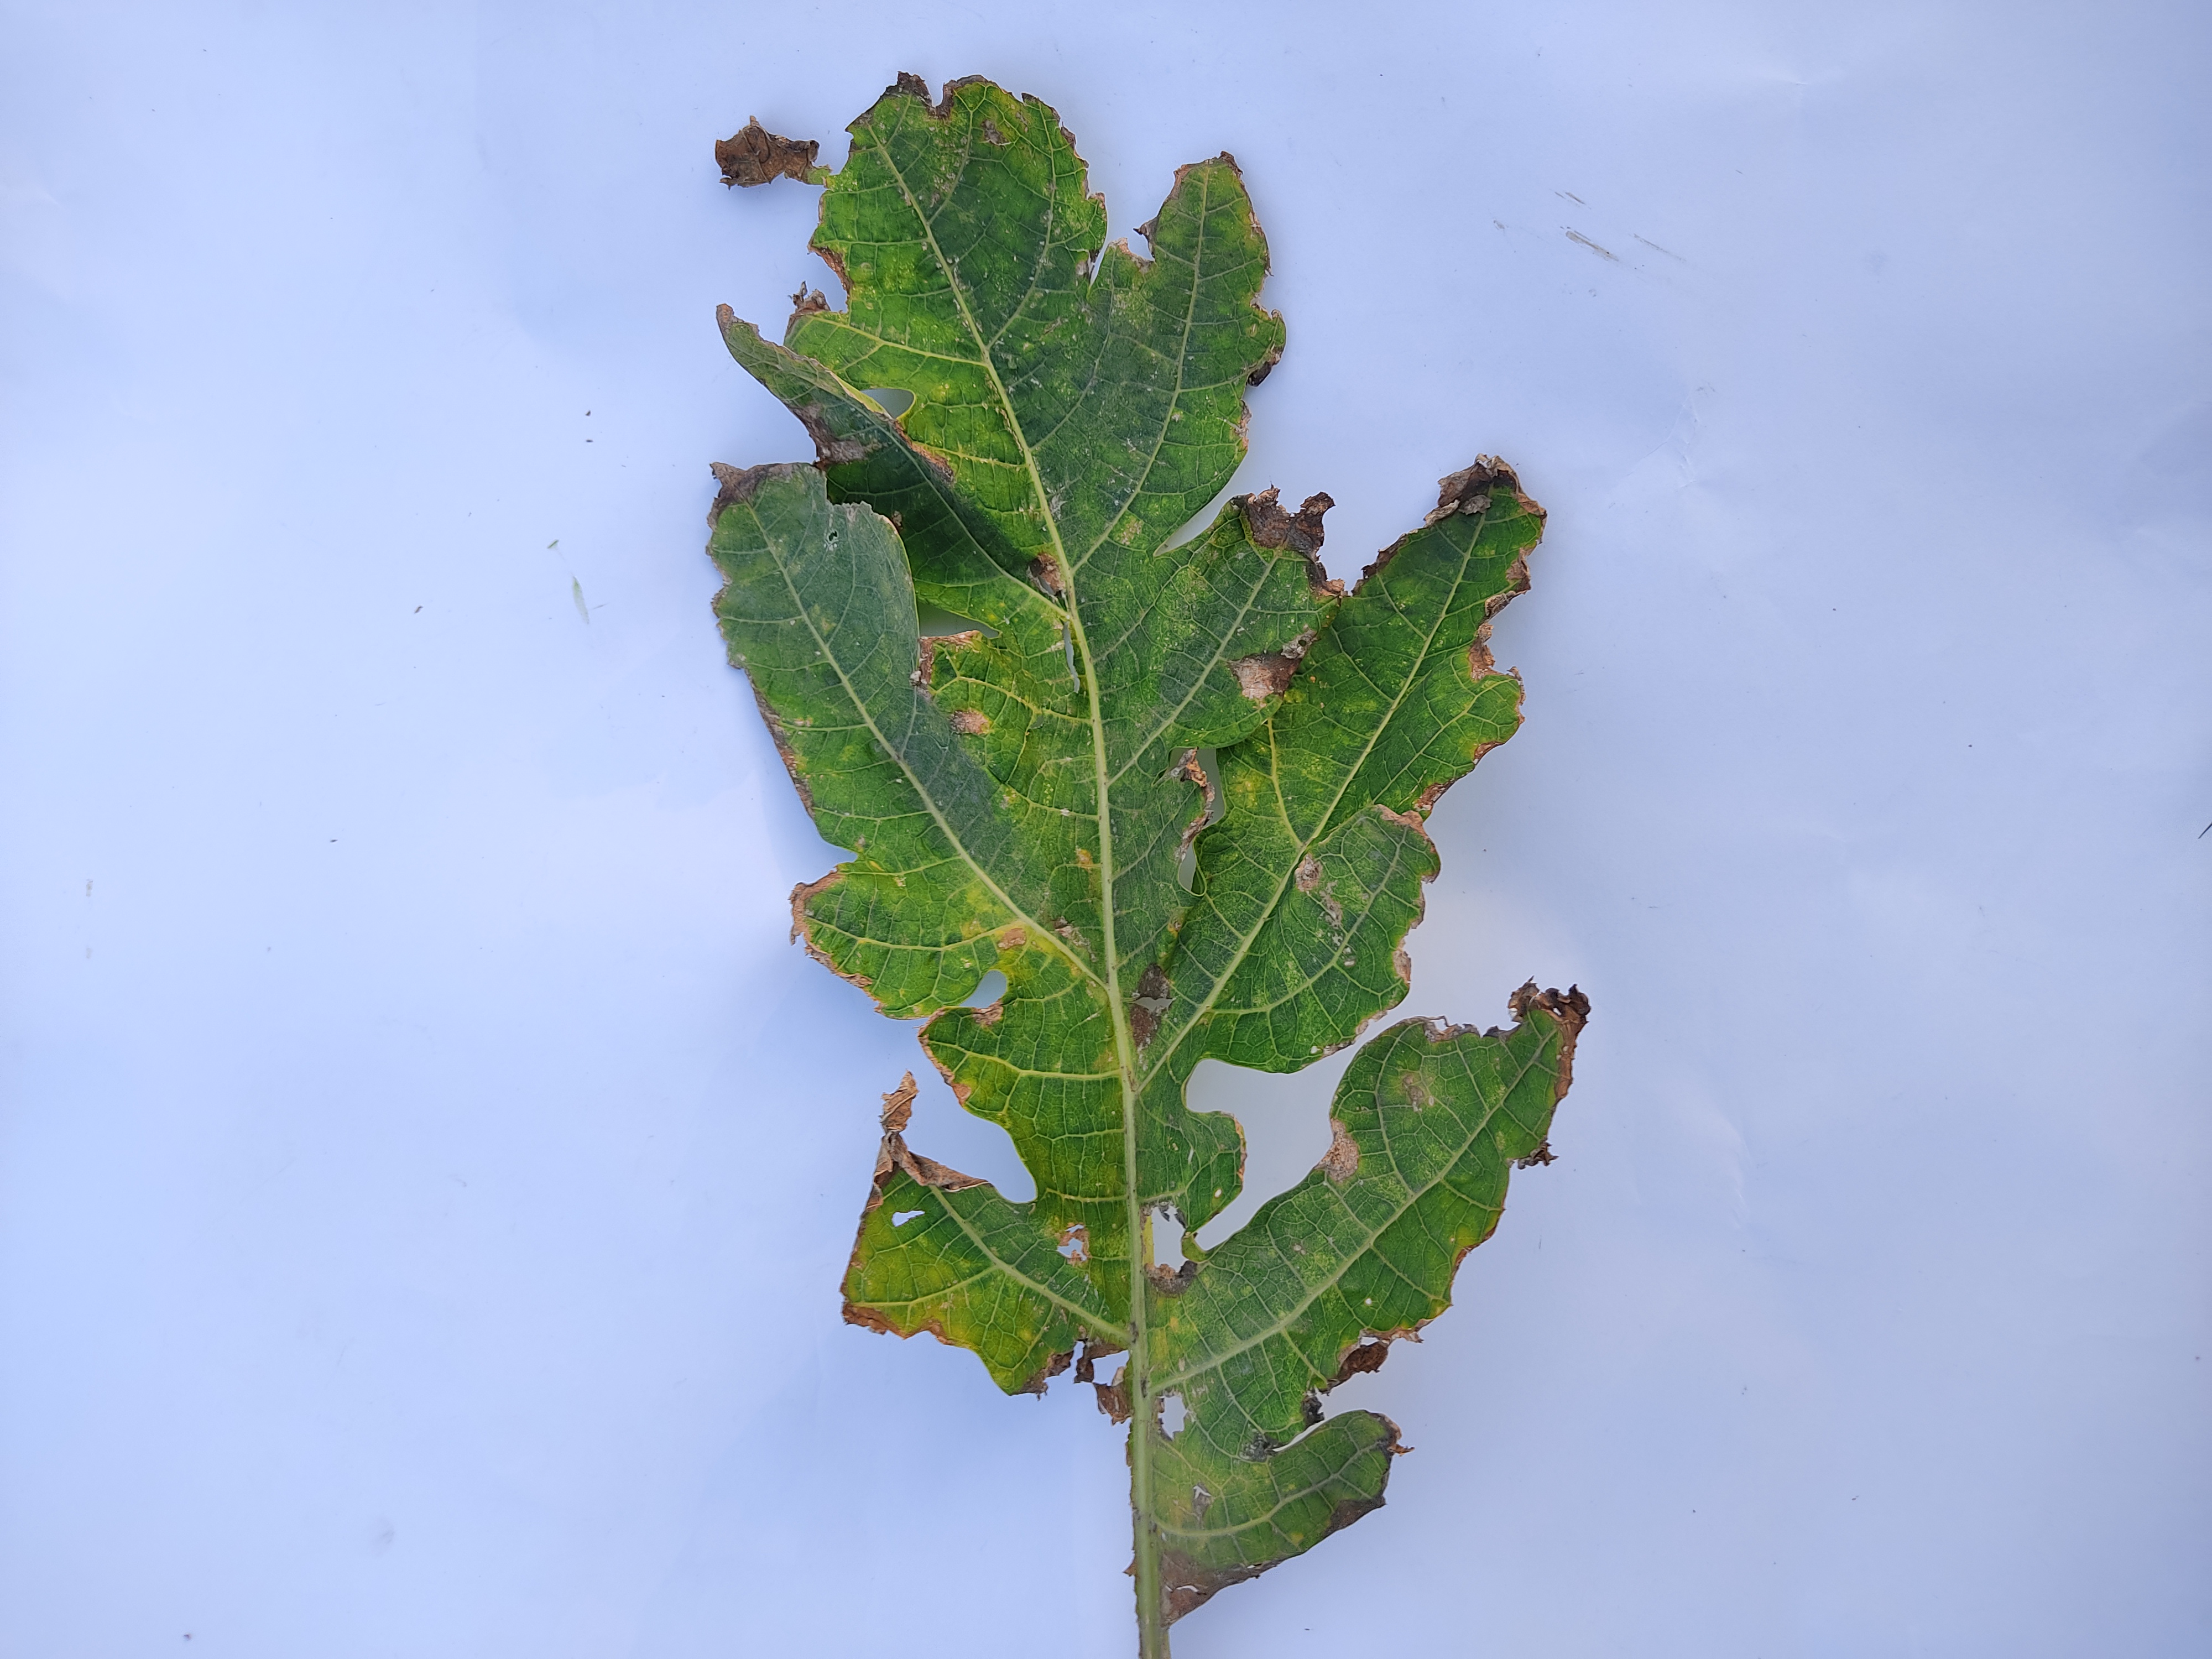
Label: Mite Disease